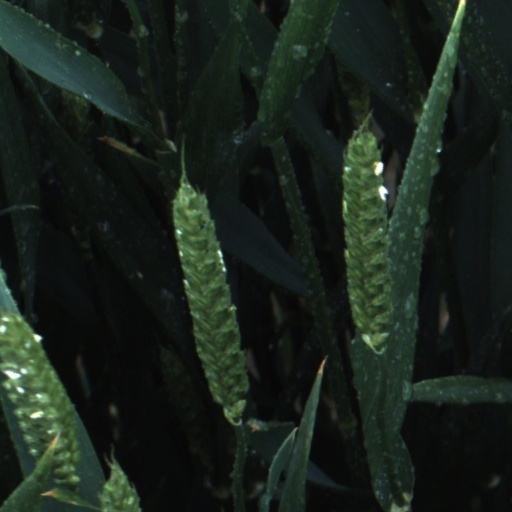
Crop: wheat